Chencholai bombing

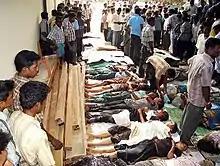
School girls killed in the incident

The Chencholai bombing (also spelled Sencholai) took place on 14 August 2006 when the Sri Lankan Air Force bombed a Tamil orphanage in Mullaitivu, northern Sri Lanka, killing 61 girls aged 16 to 18. The Sri Lankan government claimed it was an LTTE rebel training camp. The LTTE, UNICEF, Sri Lanka Monitoring Mission and University Teachers for Human Rights all stated those in the compound were not LTTE cadres.